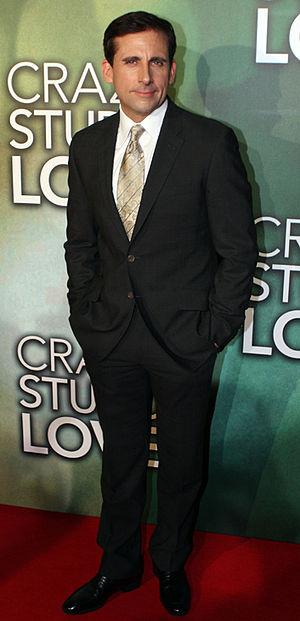
Crazy, Stupid, Love. ou Un amour fou au Québec est un film américain réalisé par Glenn Ficarra et John Requa, sorti en 2011.